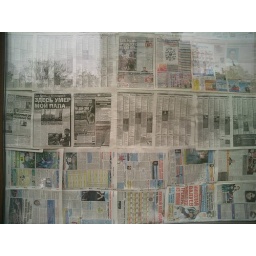
newspaper collage in window